Stanisław Sylwester Alfonzy Grodyński

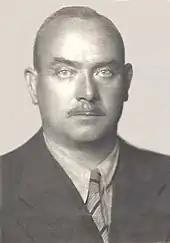

Following further appointments as Governor of Świecie, Toruń, Ivano-Frankivsk and Kalush (now in Ukraine), in 1937 Grodyński was reassigned to the post of Province\City Governor of Grudziądz, in the politically and militarily strategic region of Pomorze. In this nationally important post he worked closely with judges and military commanders, including General Michał Karaszewicz-Tokarzewski and Marshal Edward Rydz-Śmigły, and worked under Raczkiewicz, the Pomeranian Governor who became 'President-in-Exile' (1939-47). In recognition of his work Grodyński was decorated with the Gold Cross of Merit (Poland's then highest civilian award) shortly before the outbreak of war.